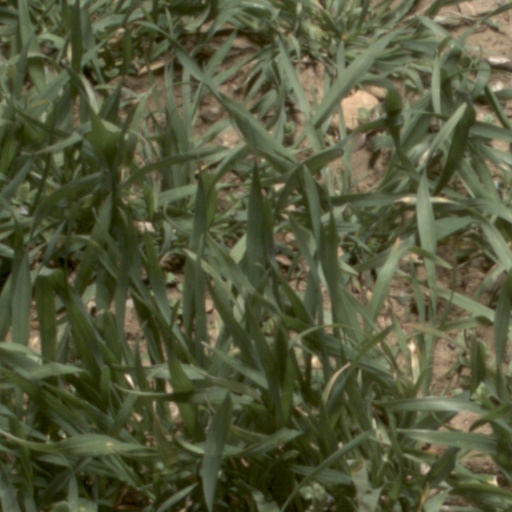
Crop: wheat